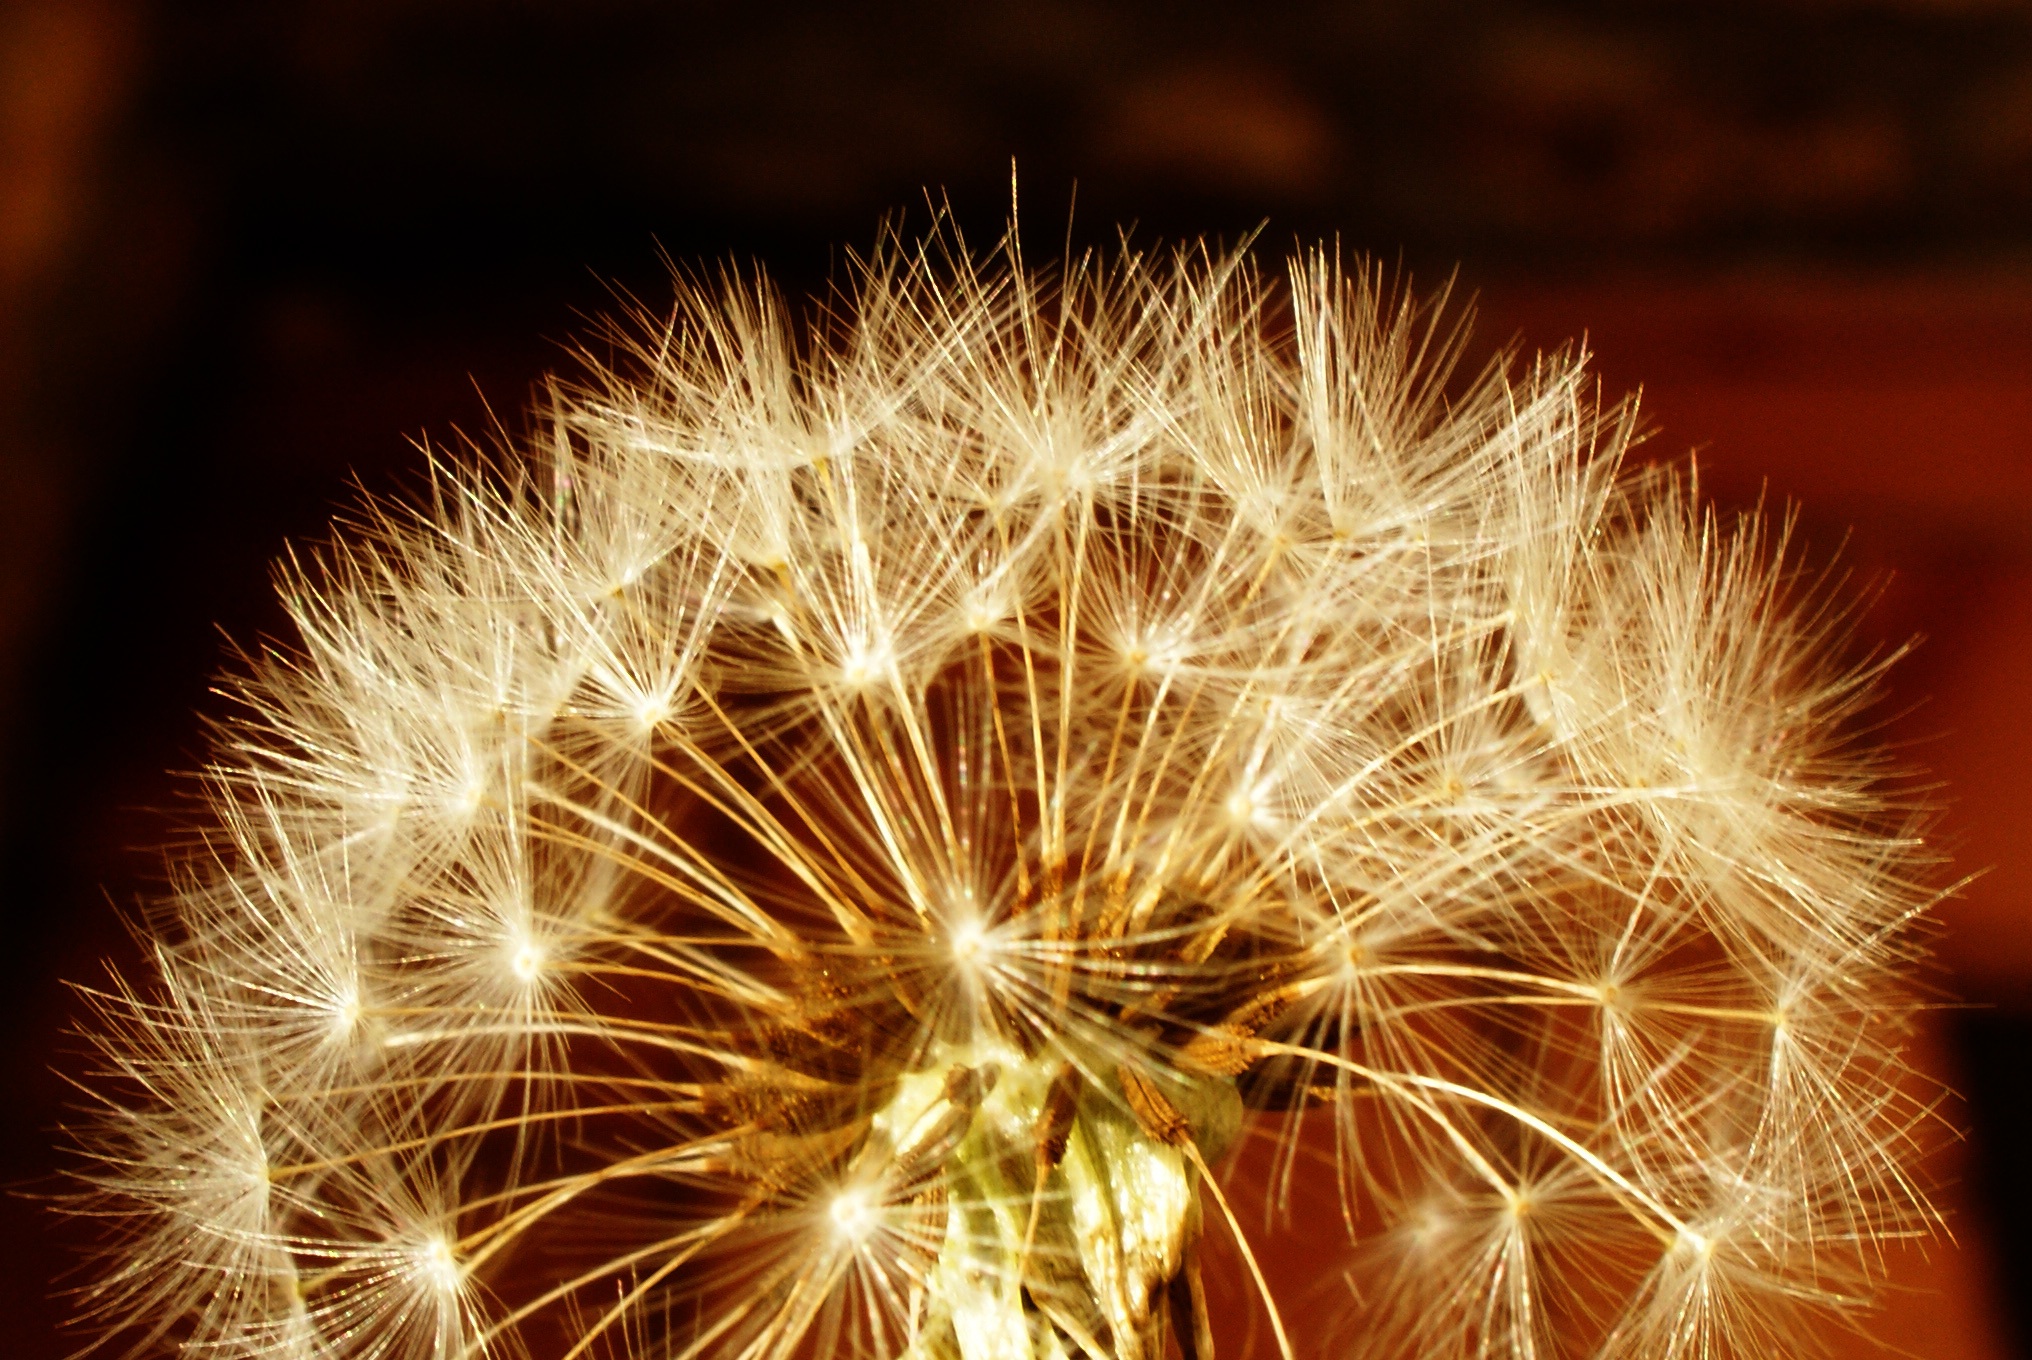
white, photography, dandelion, flower, sparkler, macro, garden, flowers, close up, seeds, lights, stamen, macro photography